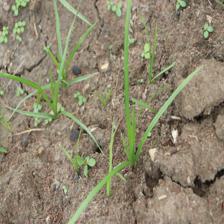
Label: Grass